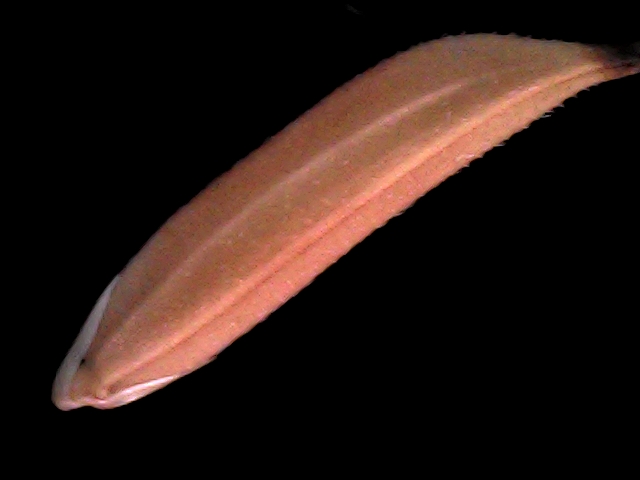
Rice variety: BD70